Lock-Keeper's House (Cedar Point, Virginia)

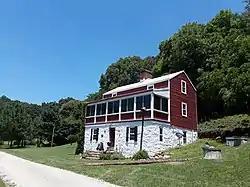
2018 photo

Lock-Keeper's House is a historic home located near Cedar Point, Goochland County, Virginia. It was built about 1836, and is a two-story frame structure resting on a stone foundation of whitewashed, rough-faced, uncoursed ashlar. It has a shallow gable roof and a shed roof porch that extends the length of the building. It was built to serve Lock Number 7 at Cedar Point and is the last remaining lock-keeper's house of the James River and Kanawha Canal system. It addition to being a residence, the lock-keeper's house served as a tavern and furnished accommodations for passengers and canal boat crews.